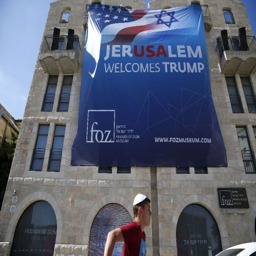
as politician starts his maiden foreign visit , a poster welcoming and supporting politician is seen .